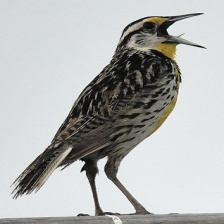
Species: EASTERN MEADOWLARK
Scientific name: STURNELLA MAGNA